Dervish Pasha Mansion

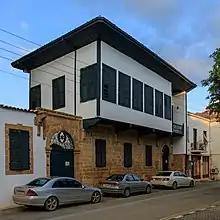
In 2017

Dervish Pasha Mansion is a historical mansion and ethnographic museum in the Arab Ahmet quarter of Nicosia, currently located in North Nicosia. It lies on the Beliğ Paşa Street and has two floors. It is considered to be one of the finest examples of Ottoman architecture in Cyprus.